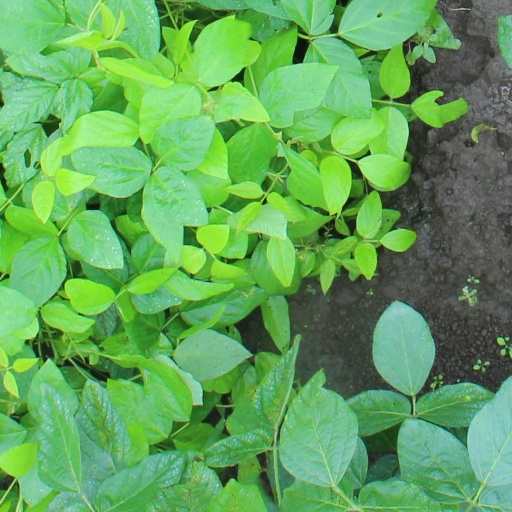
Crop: soybean